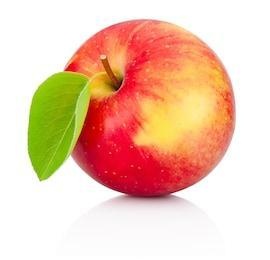
Label: apple